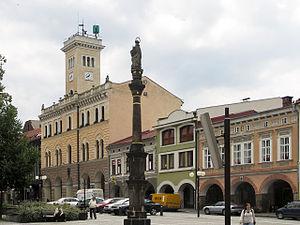
Frenštát pod Radhoštěm est une ville du district de Nový Jičín, dans la région de Moravie-Silésie, en République tchèque. Sa population s'élevait à 10 820 habitants en 2019.